Christian Watford

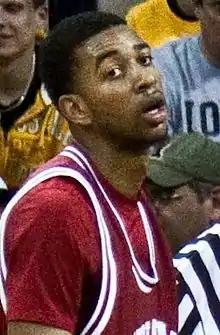
Watford with Indiana in 2010.

Christian Ramon Watford (born April 28, 1991) is an American former professional basketball player. He played college basketball for Indiana University.